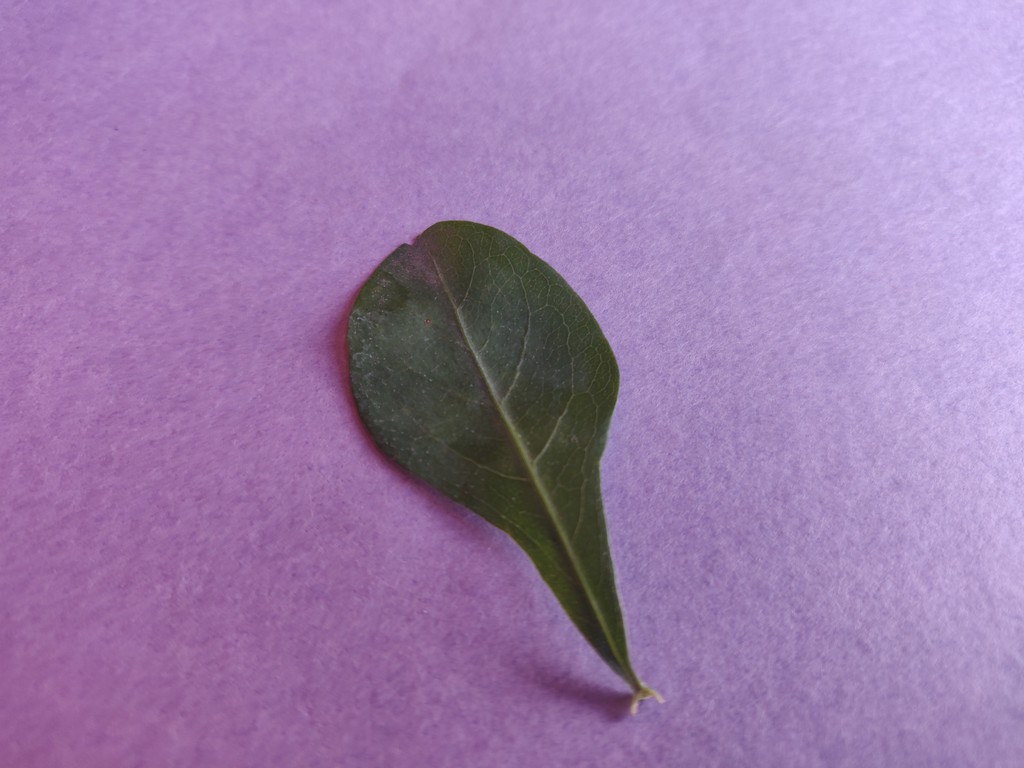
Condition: Healthy
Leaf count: single
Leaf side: front